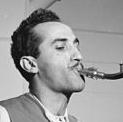
Age: 29